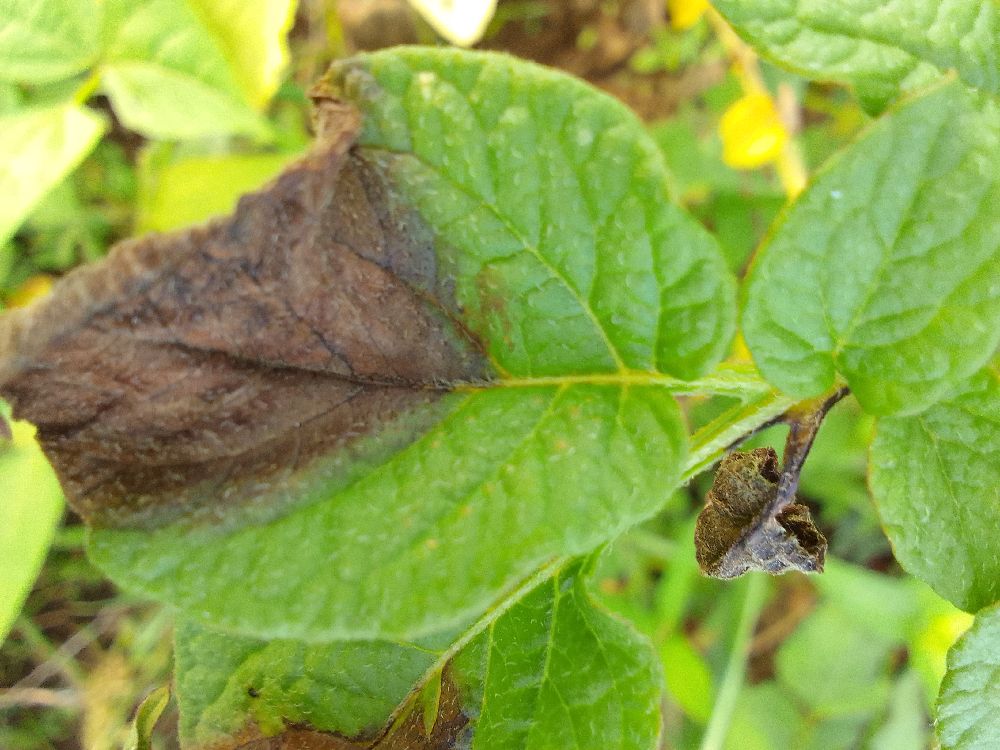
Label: Late blight